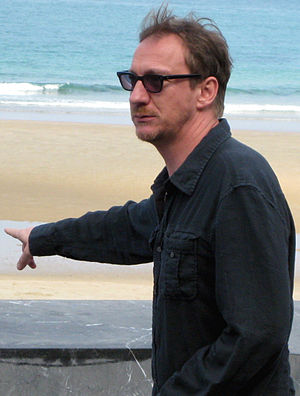
David Thewlis
David Thewlis i 2008
David Thewlis er en engelsk skuespiller.